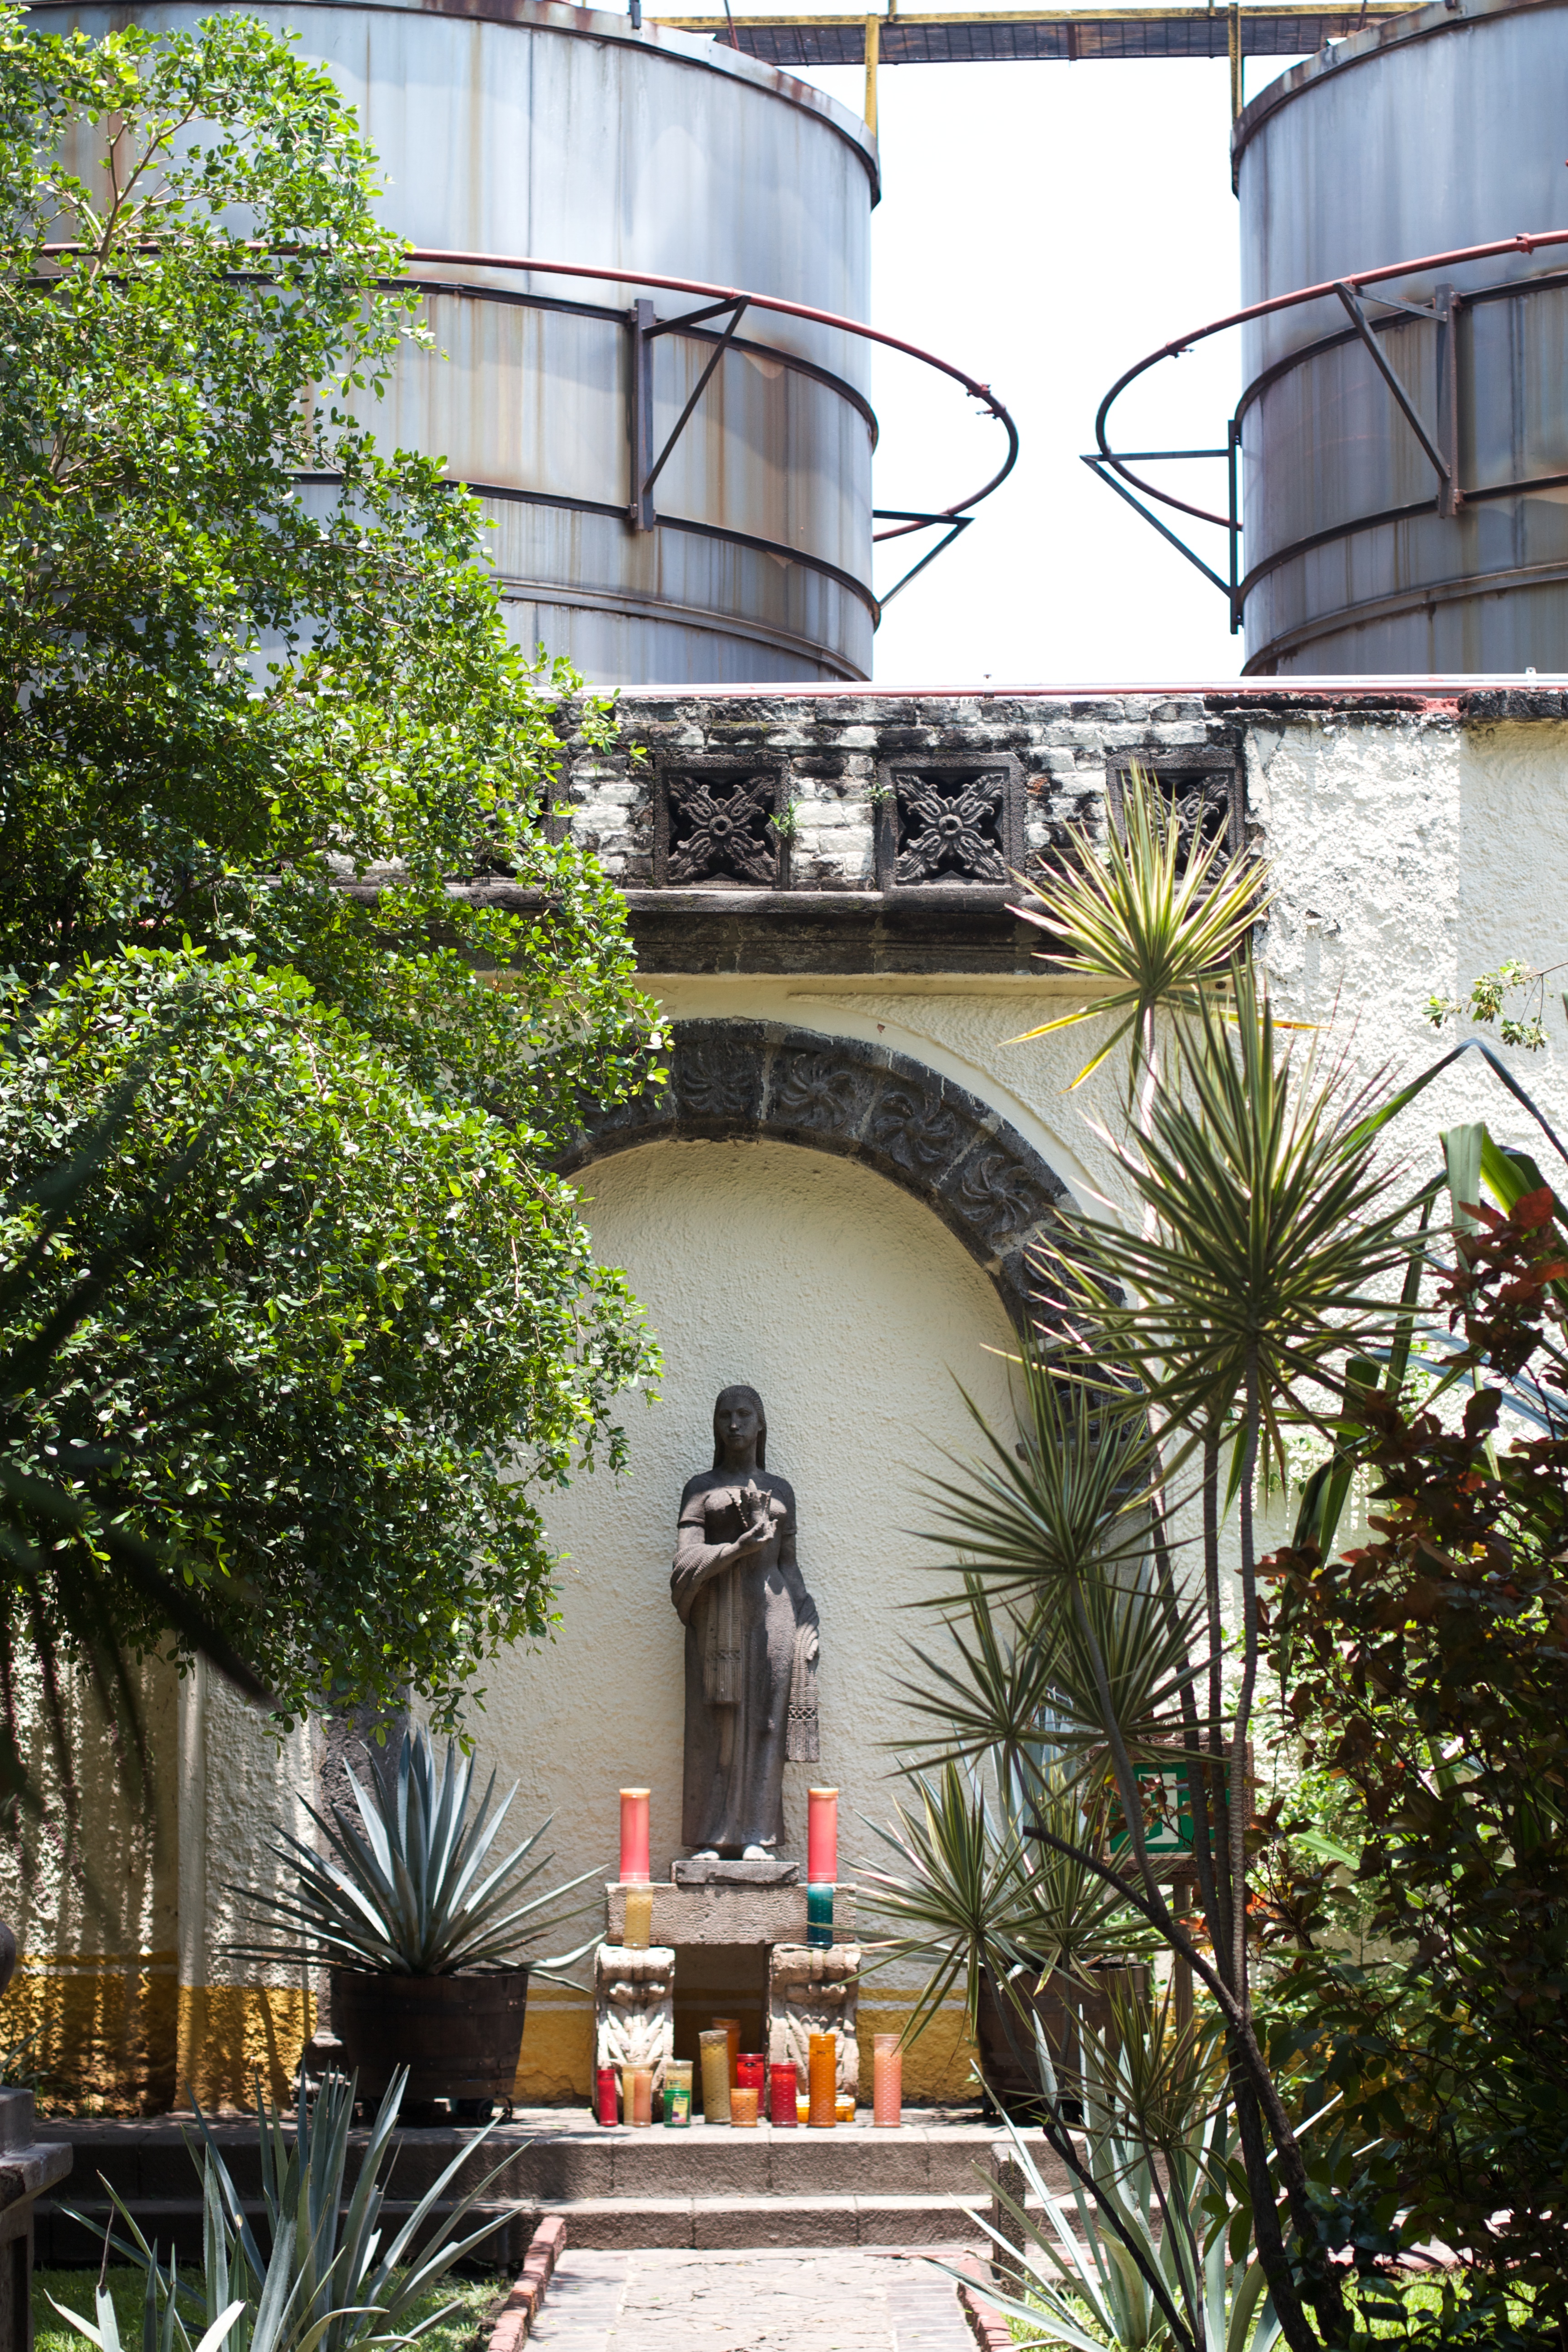
architecture, mansion, flower, palace, garden, tourism, courtyard, shrine, estate